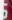
Number: 5